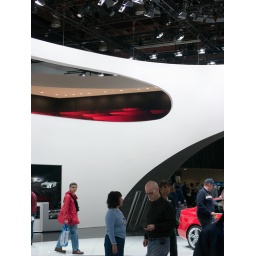
Stand detail, with mysterious red clouds above